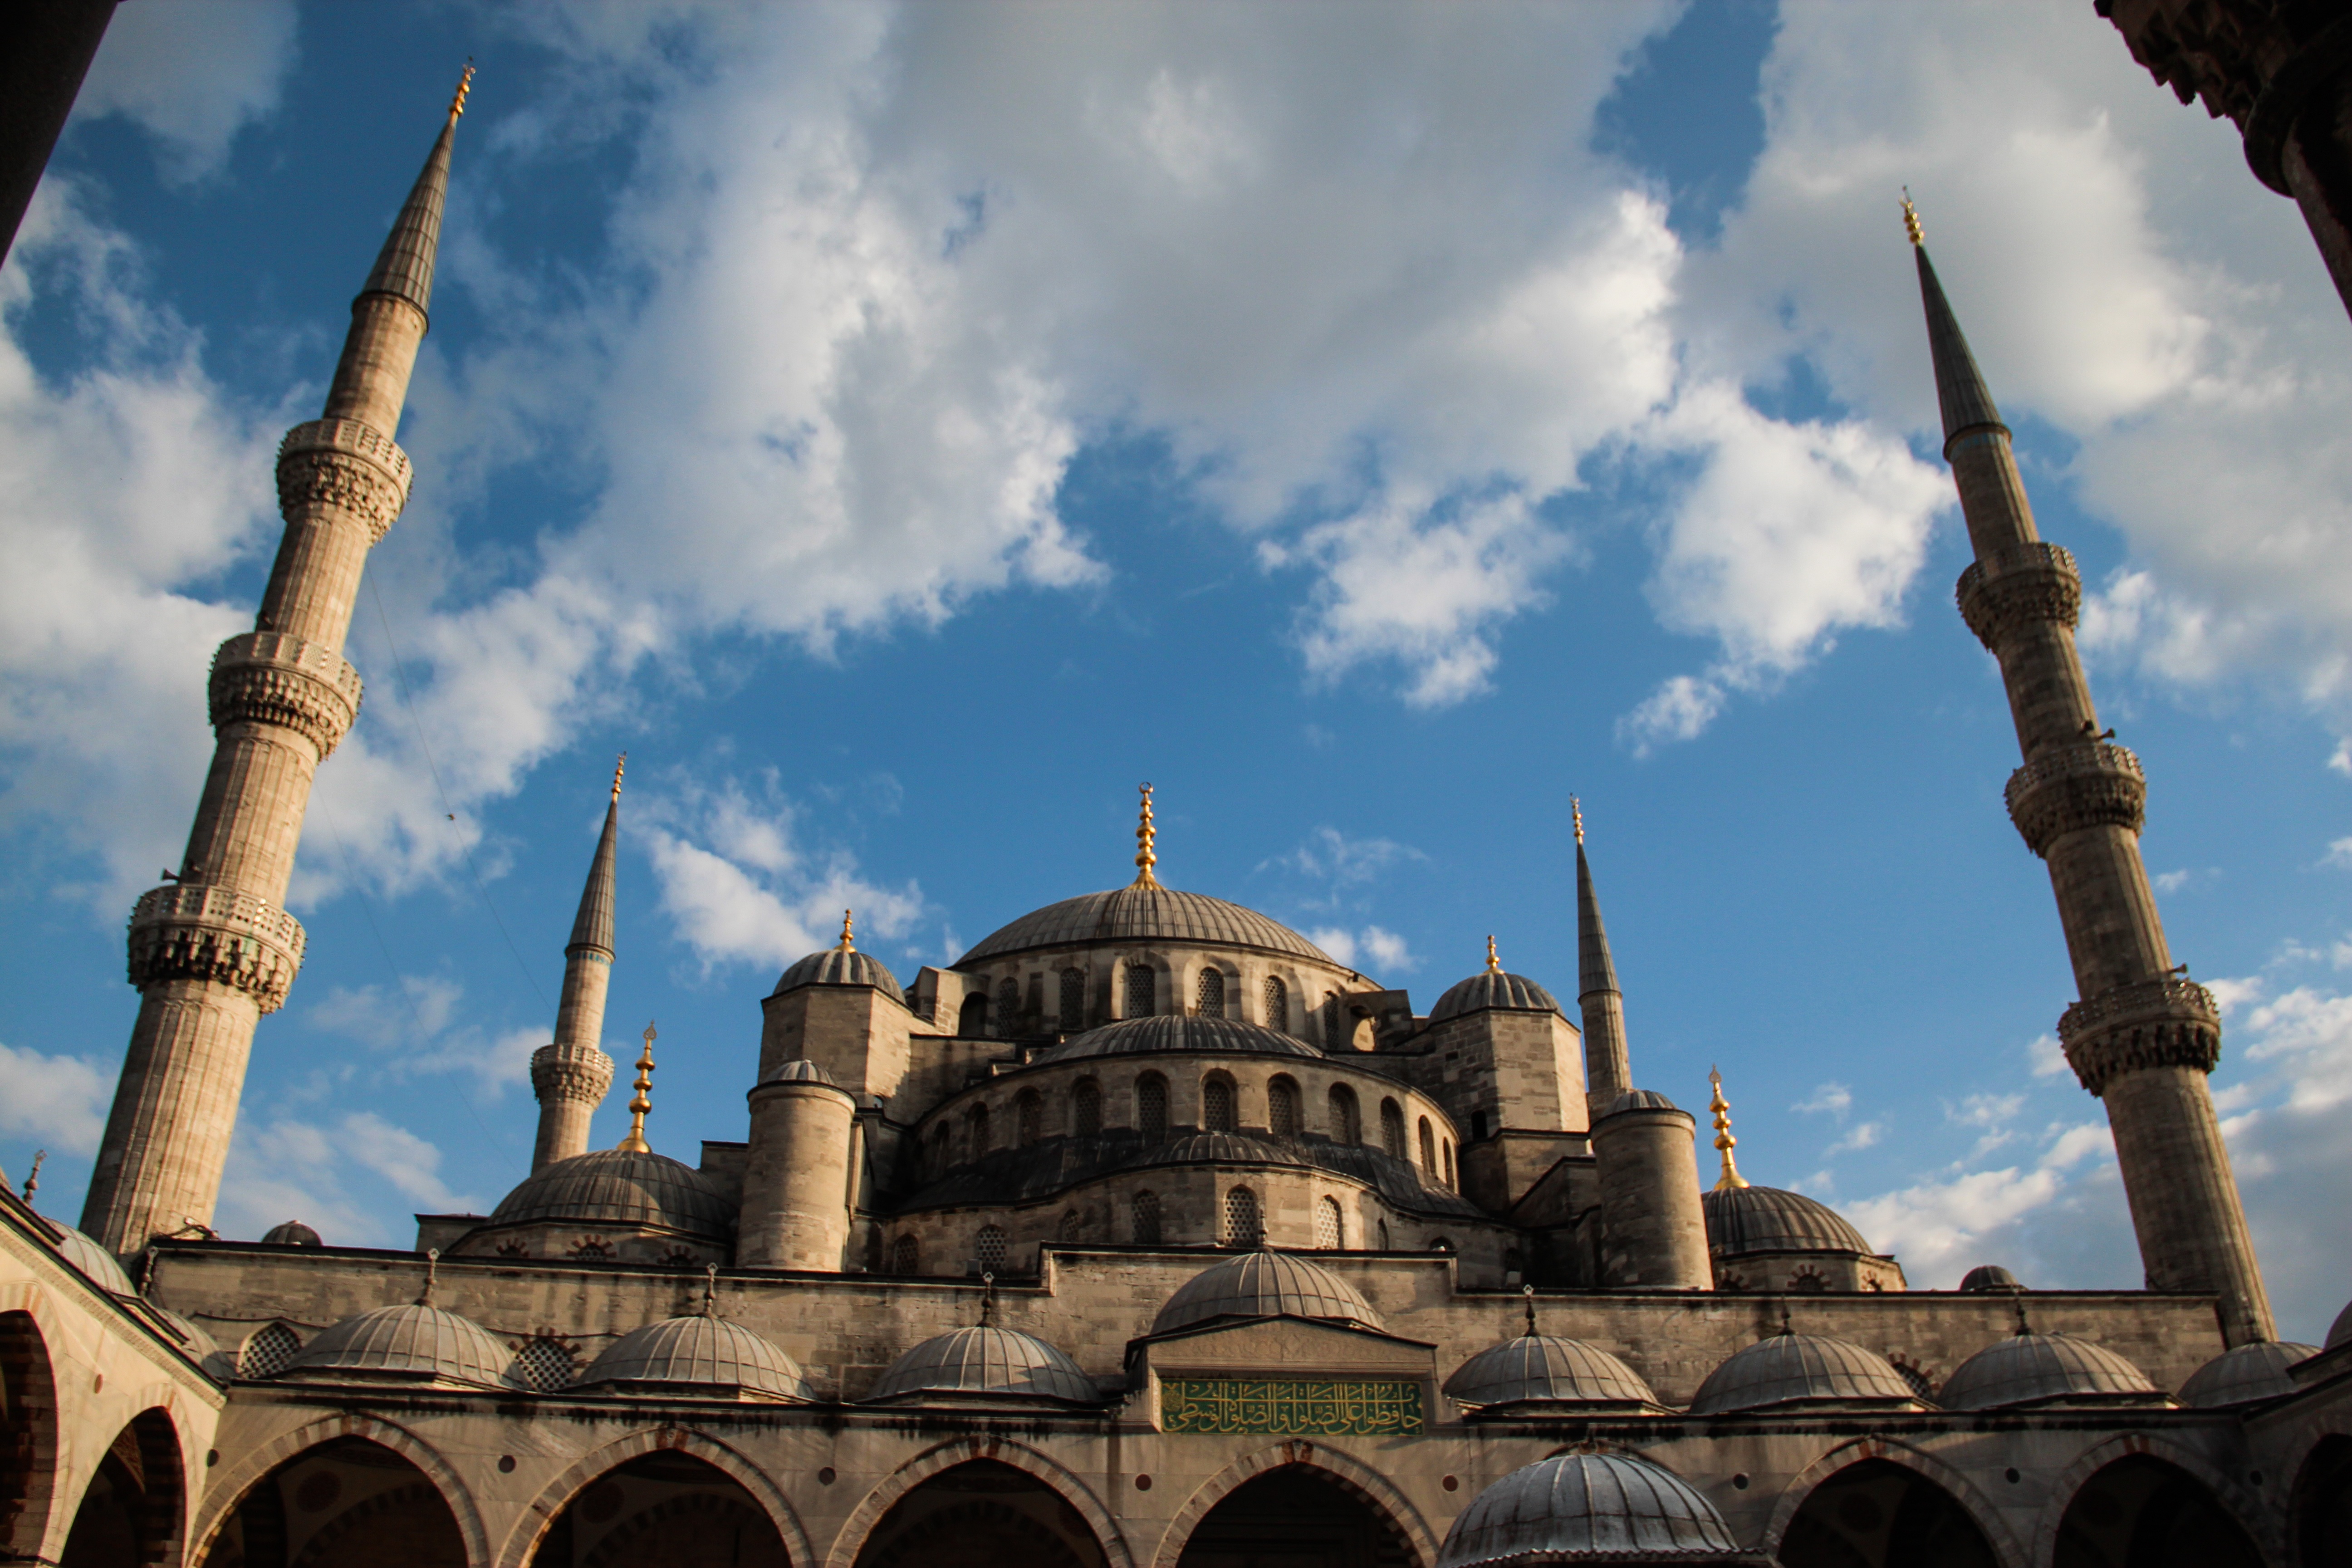
sky, building, statue, landmark, place of worship, temple, spire, faith, turkey, istanbul, mosque, minaret, muslim, minarets, blue mosque, ancient history